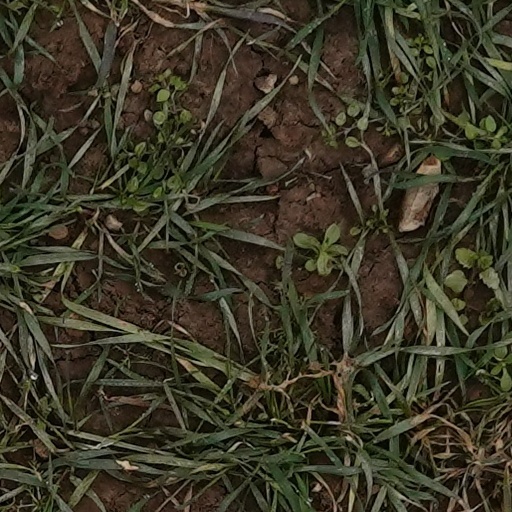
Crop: wheat